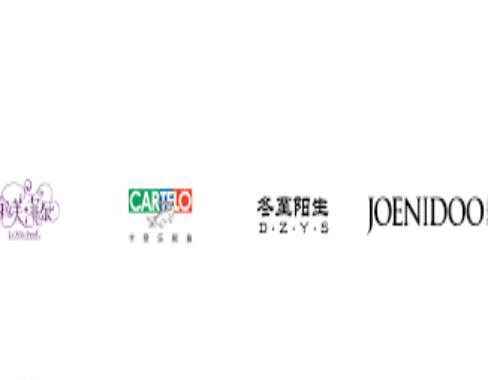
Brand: cartelo
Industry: Clothes